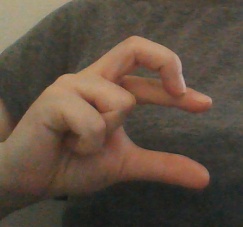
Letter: thal